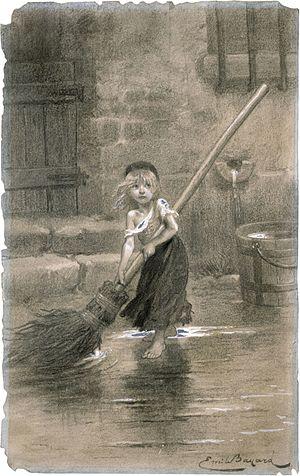
Cosette, surnom d'Euphrasie, est l'un des personnages du roman de Victor Hugo, Les Misérables.
Les Misérables est un roman de Victor Hugo paru en 1862. Il a donné lieu à de nombreuses adaptations, au cinéma et sur de nombreux autres supports.
Cette page concerne l'année 1862 du calendrier grégorien.